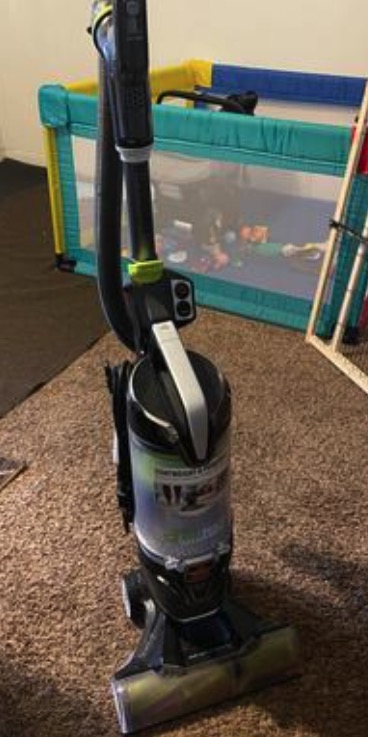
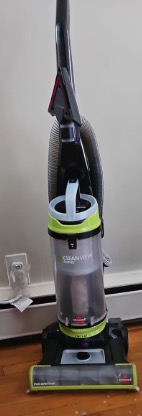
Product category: items_vacuum
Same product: no